Rafael Antonio Curra

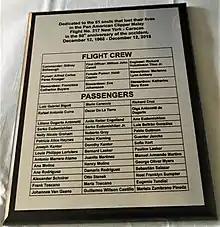
Commemorative plaque for the 50th anniversary of the Pan Am Flight 217 tragedy

On the night of Thursday, December 12, 1968, Pan Am Flight 217 from New York City to Caracas plunged into the Caribbean Sea at 10:02 at night during its final approach to the Maiquetía International Airport, causing the death of all its occupants including Curra. The Boeing 707-321B with registration N494-PA and named "Clipper Malay" was carrying 42 passengers and nine crew members.